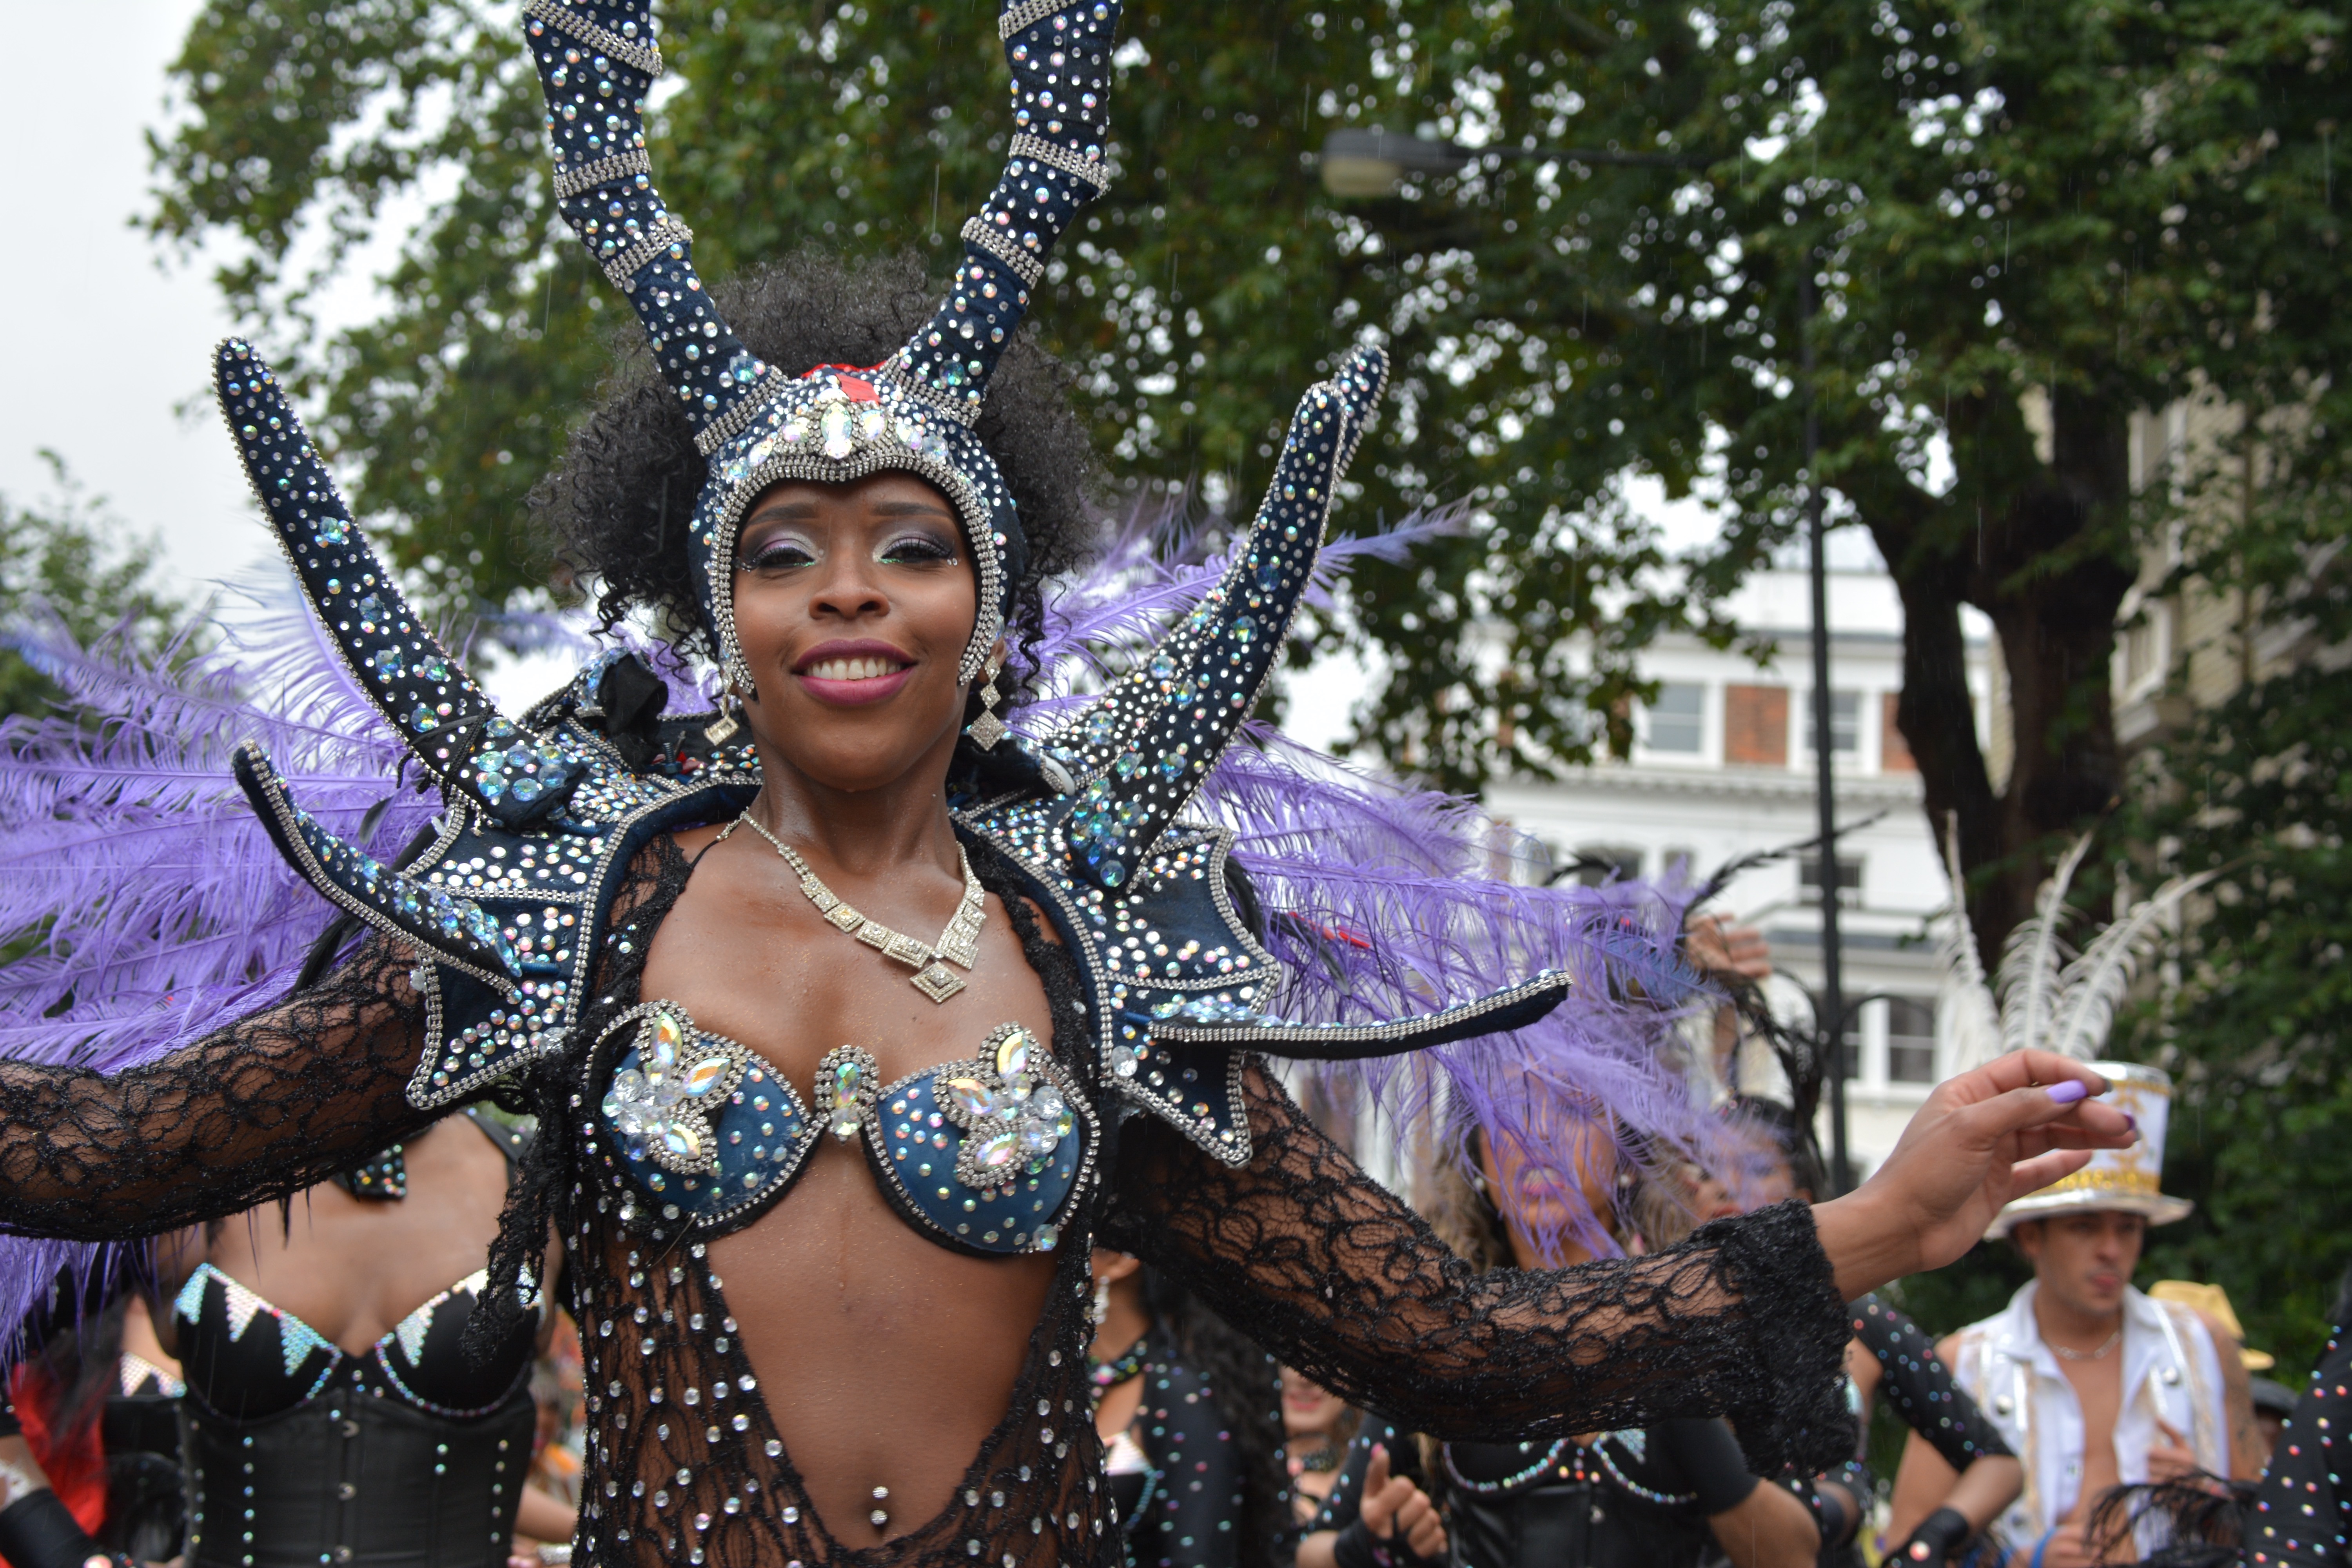
people, dance, carnival, festival, event